Charles III's Departure for Spain, Seen from the Sea

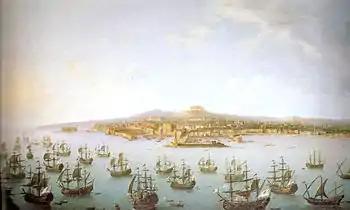

Charles III's Departure for Spain, Seen from the Sea is a 1759 oil on canvas painting by Antonio Joli, showing Charles leaving Naples to be crowned king of Spain after the death of his two elder brothers. It and its pair "Charles III's Departure for Spain, Seen from the Land" are now in the National Museum of Capodimonte in Naples.